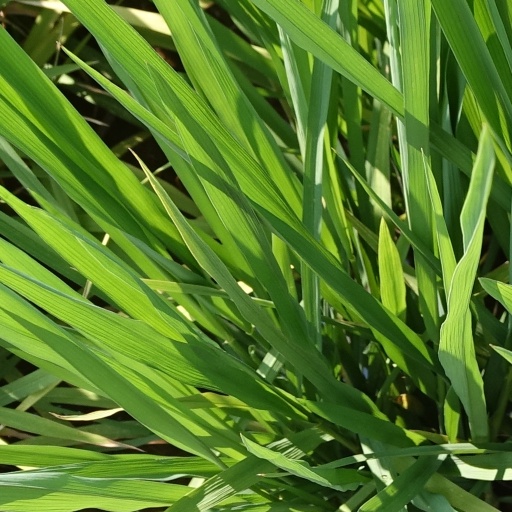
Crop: rice